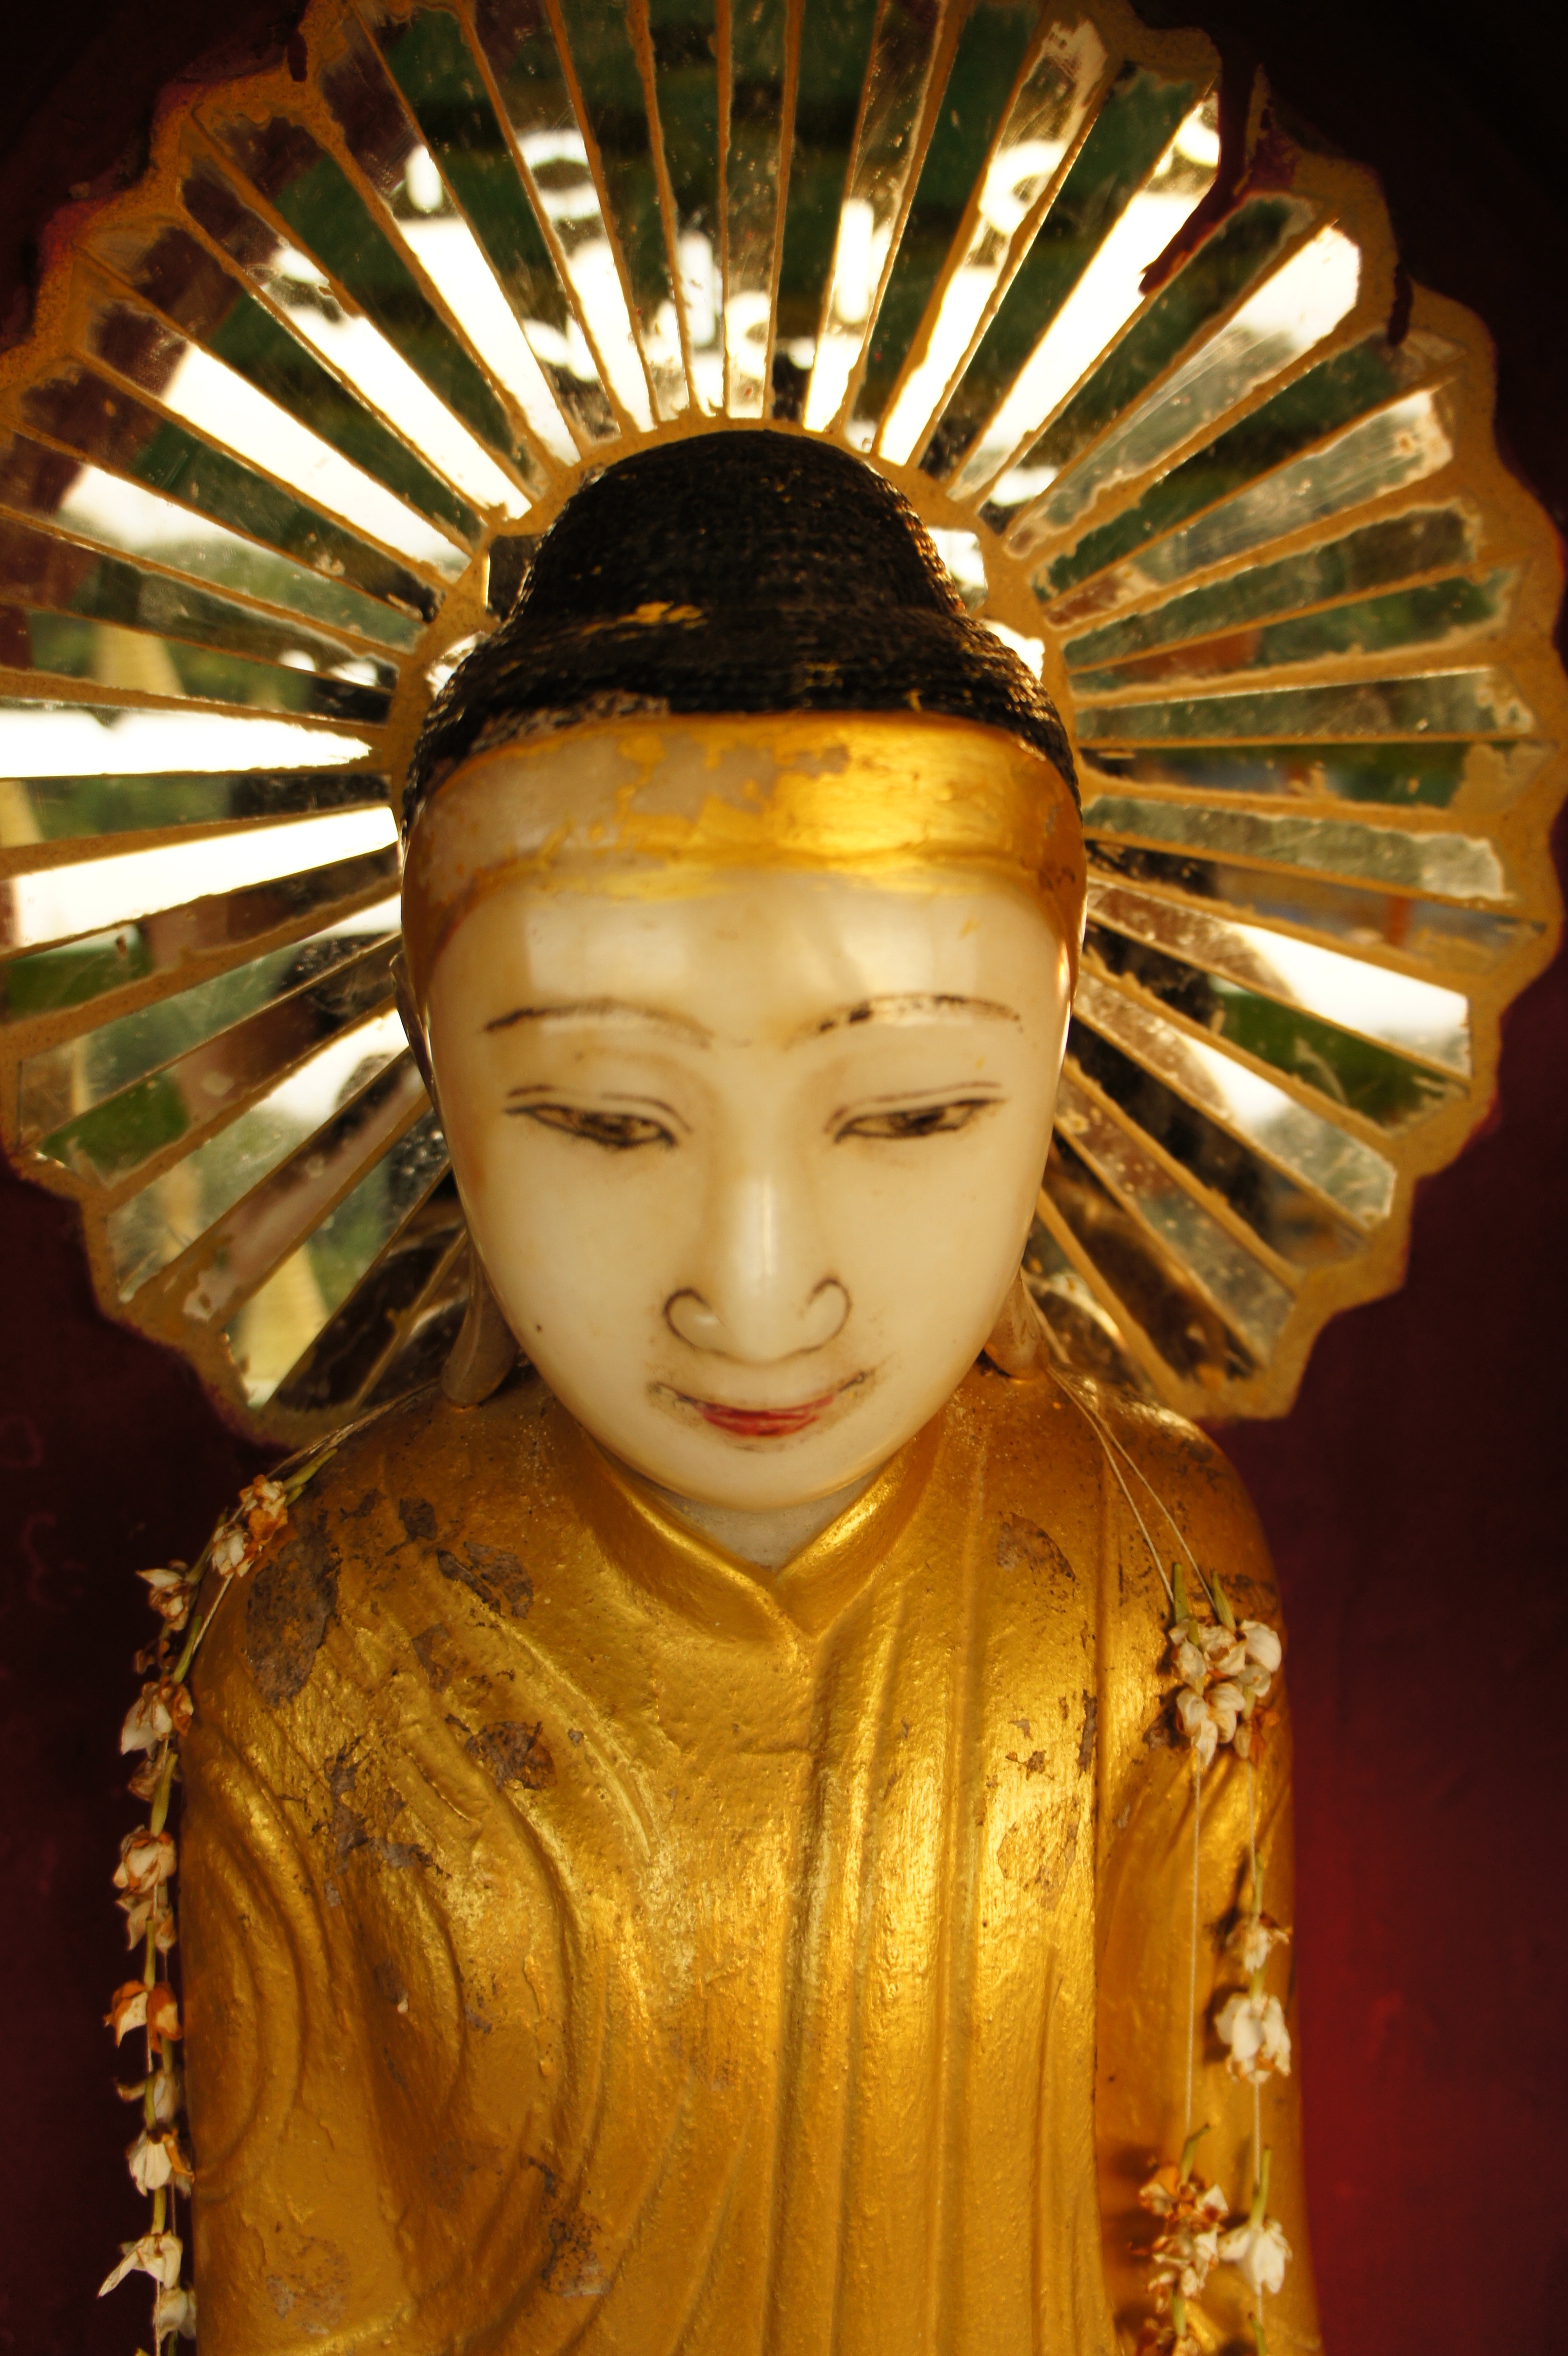
woman, monument, statue, portrait, golden, lady, monarch, sculpture, art, temple, head, buddha, carving, mythology, gautama buddha, ancient history